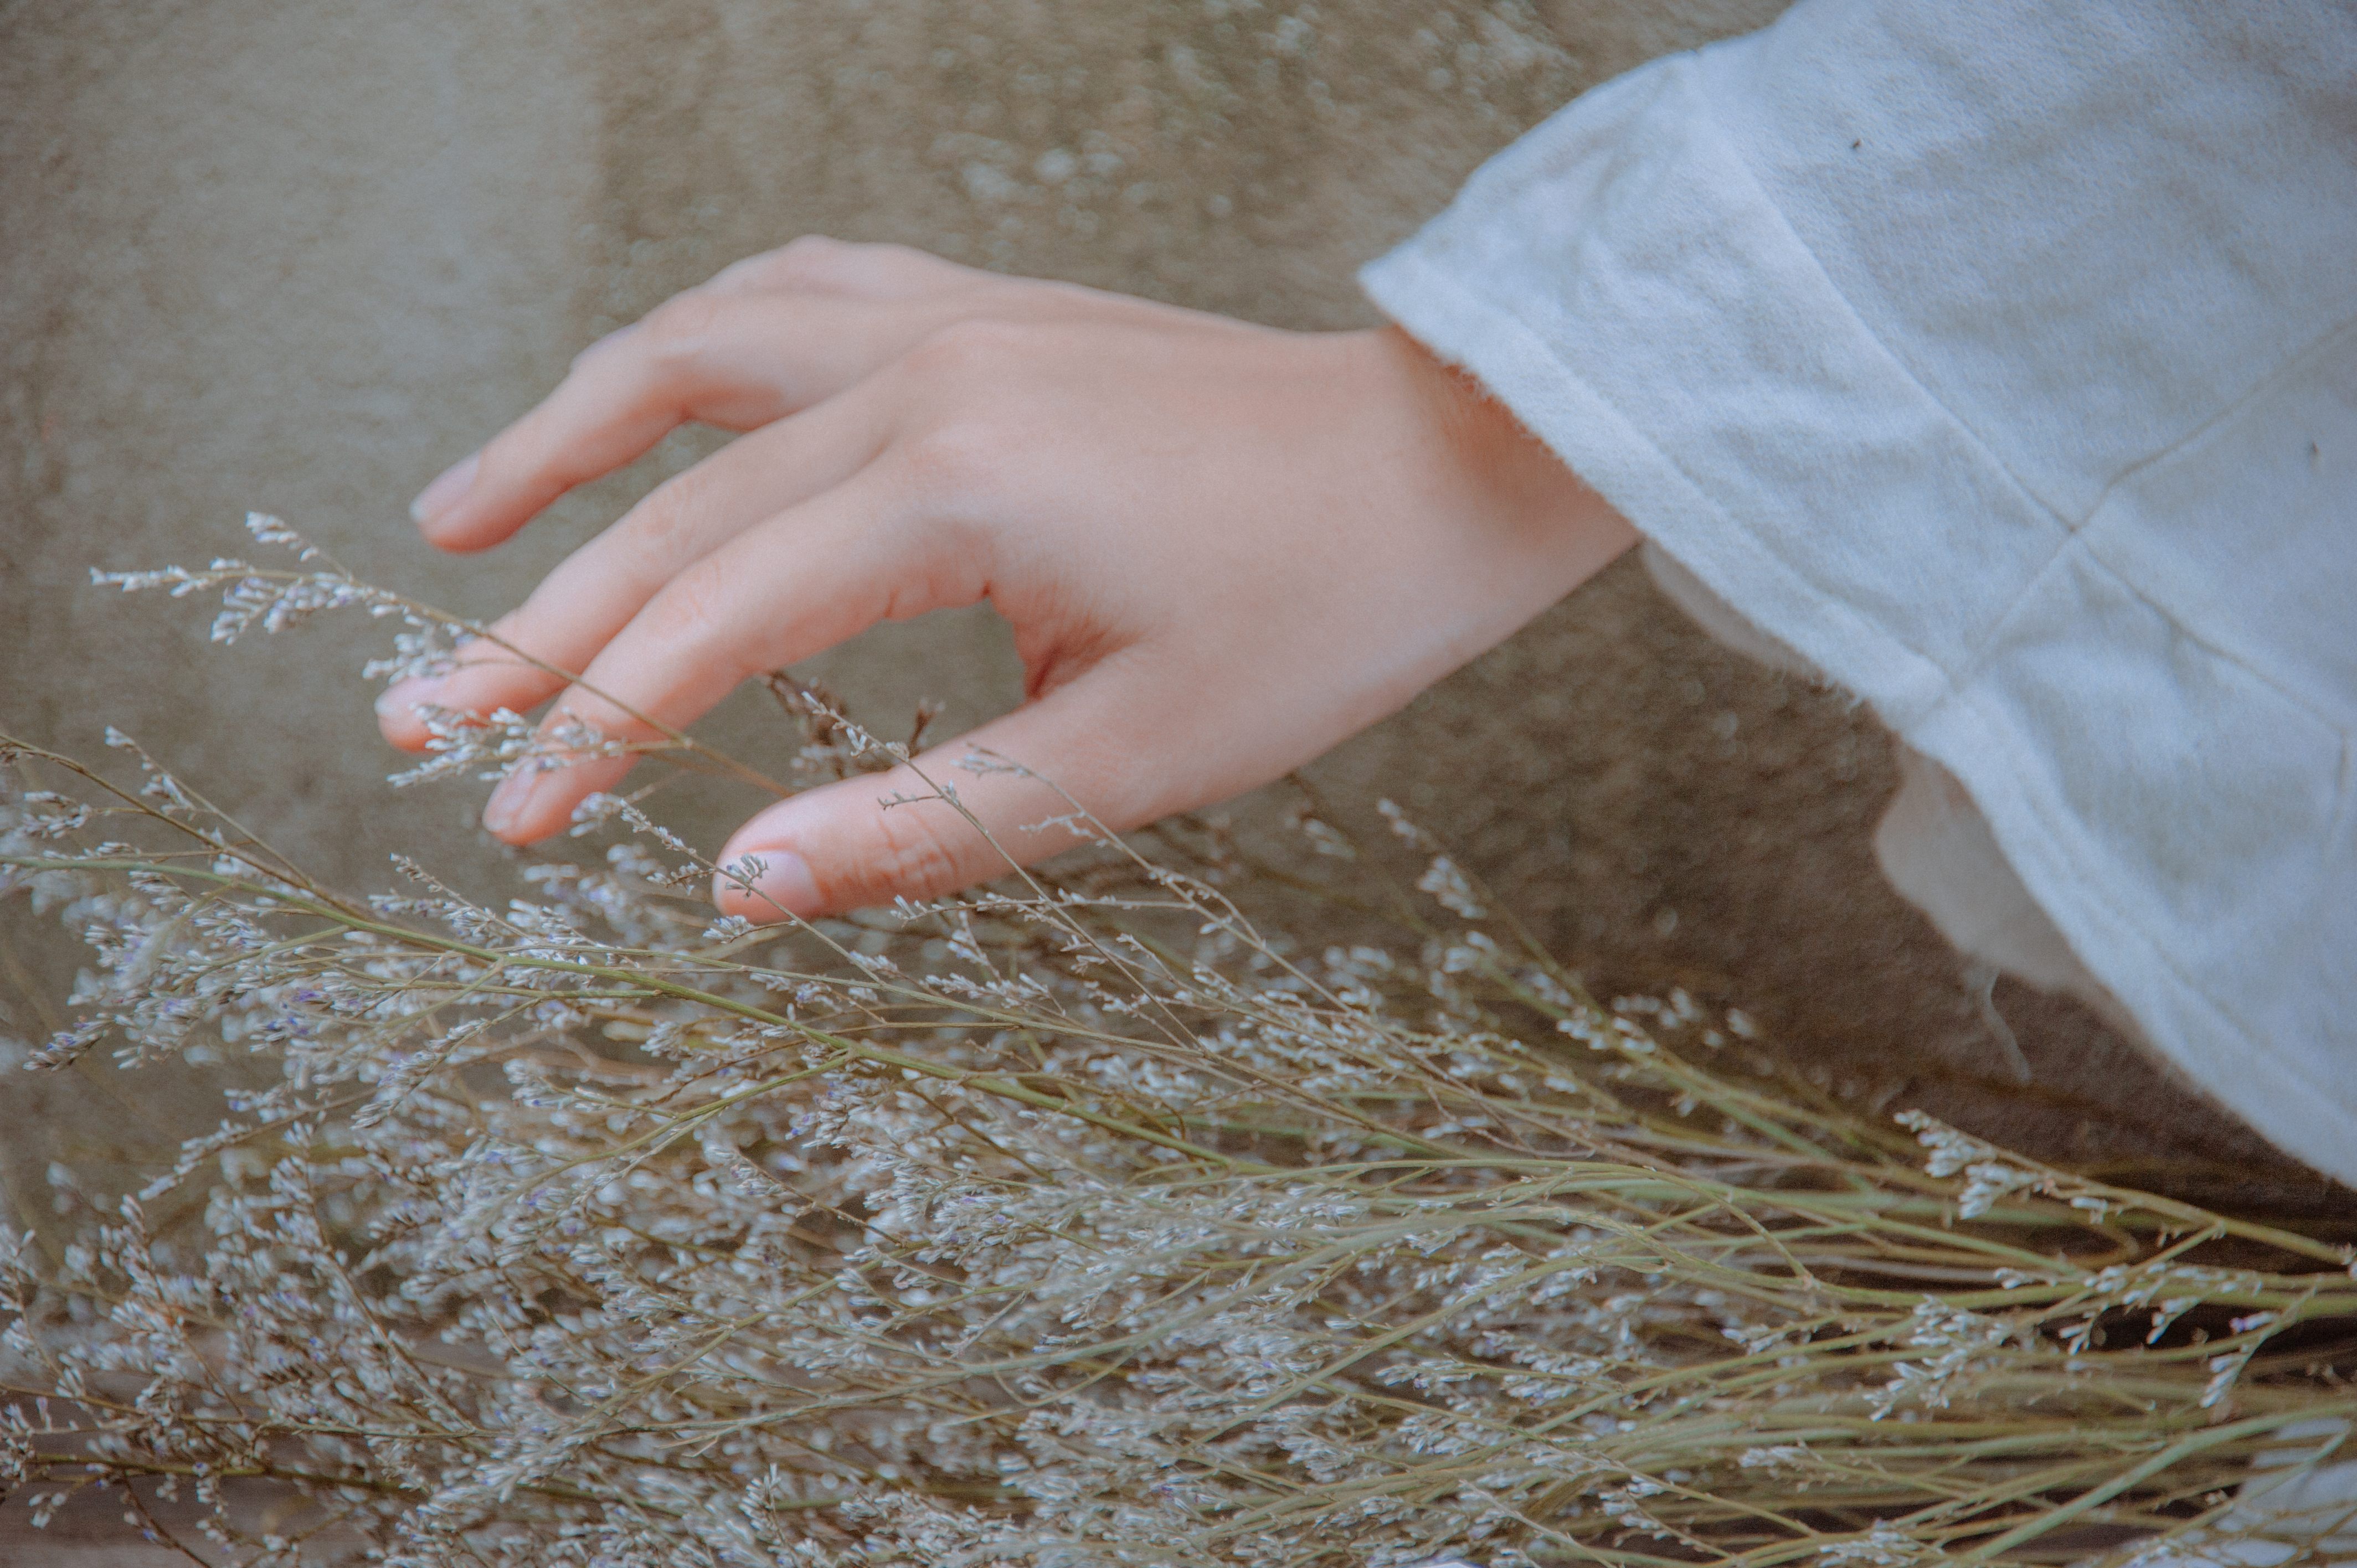
love, cute, portrait, beautiful, happy, girl, hand, finger, nail, straw, flooring, grass family, commodity